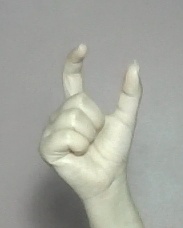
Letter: nun